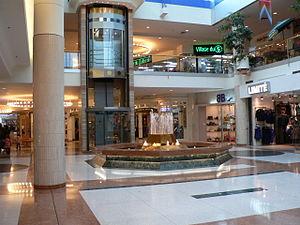
Place Versailles est un centre commercial situé à Montréal à l'angle de la Rue Sherbrooke et de l'Autoroute 25. Il fut ouvert en 1963.